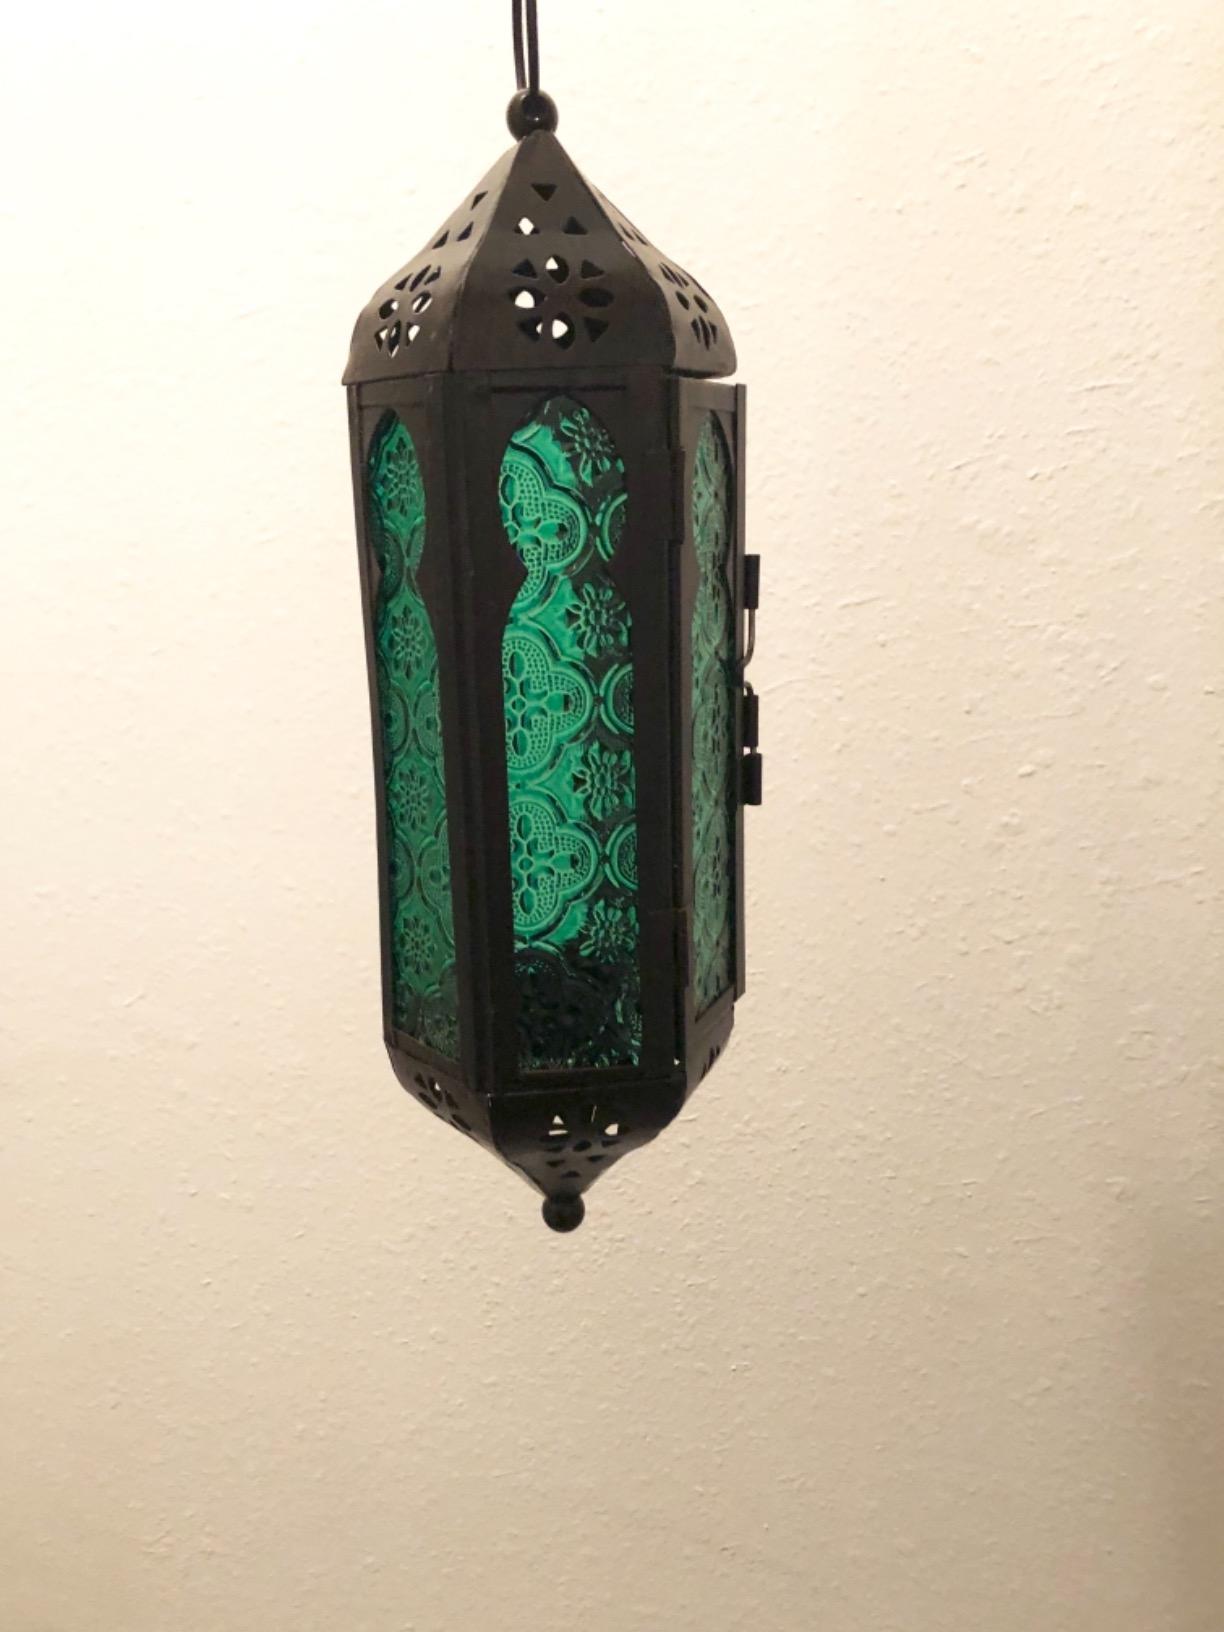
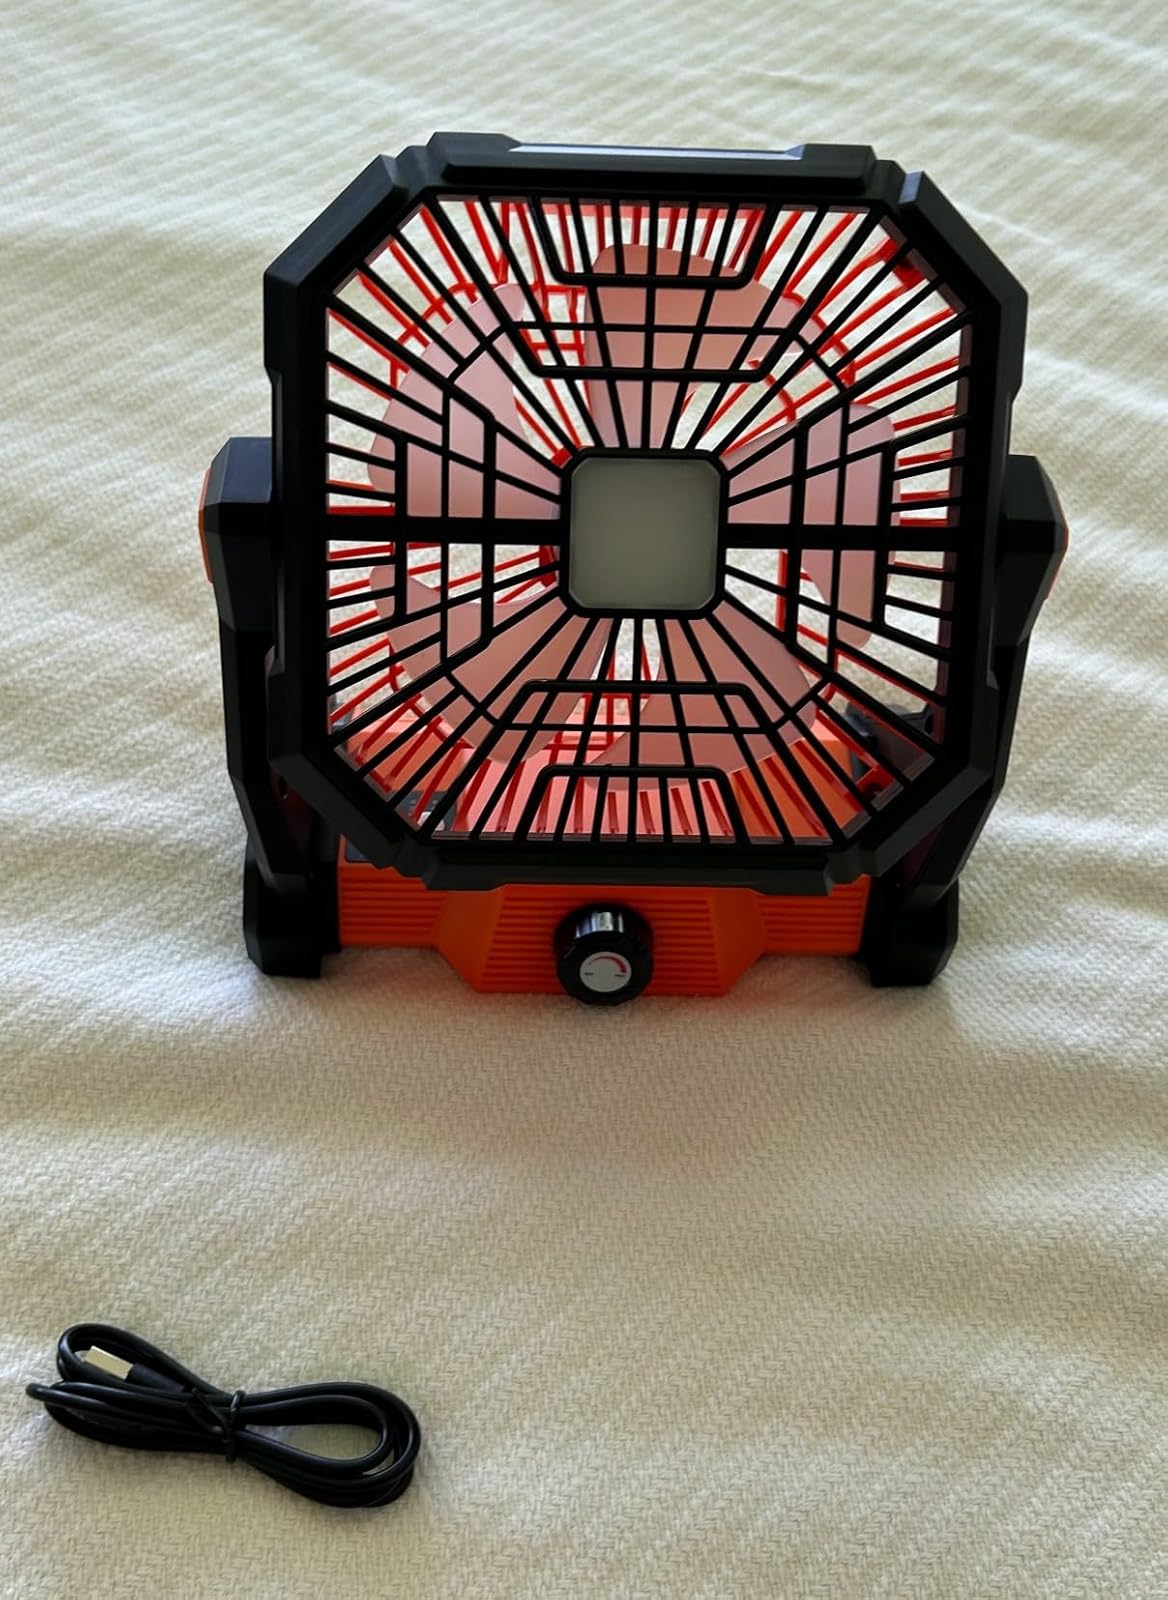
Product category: lantern
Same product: no